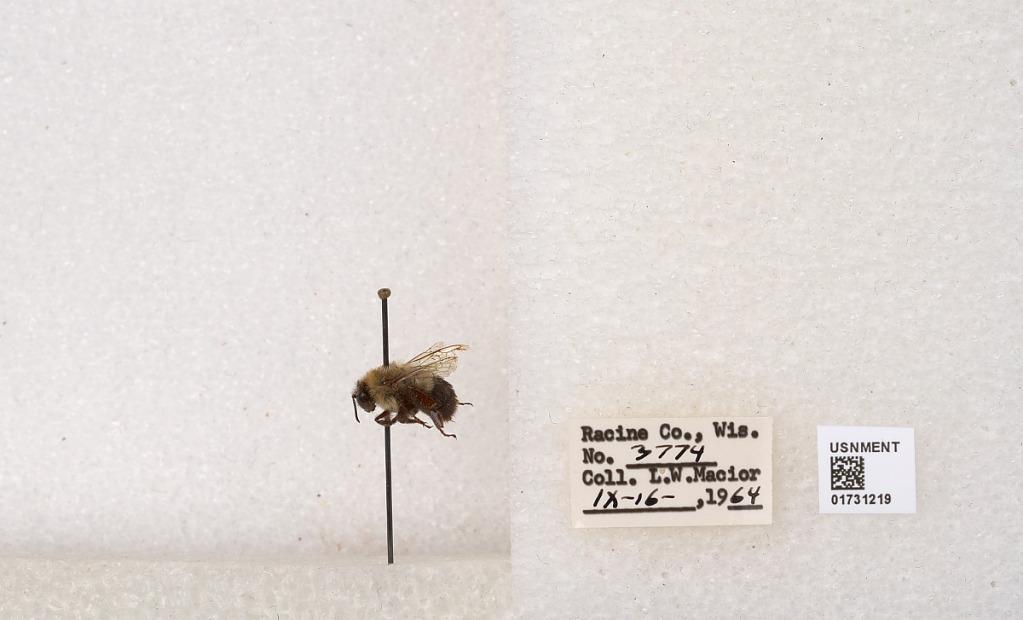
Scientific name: Bombus impatiens Cresson
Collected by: L. Macior
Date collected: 1964-9-16
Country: United States
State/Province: Wisconsin
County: Racine
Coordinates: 42.7299, -87.8123